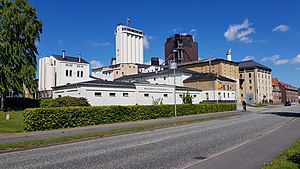
Bryggeriet Fuglsang
Fuglsangs bygninger i Haderslev
Bryggeriet Fuglsangs bygninger i Haderslev
Bryggeriet Fuglsang blev etableret i 1865 i Haderslev. I 1879 gik produktionen så godt at det besluttedes at bygge eget malteri. I 1929 blev selskabet omdannet til aktieselskab for at dække kapitalbehov. I 1933 fik bryggeriet licens til at fremstille og sælge Chabeso i Danmark, Norge og Island, hvilket var en meget stor succes. I 1933 brændte maltfabrikken, men blev hurtigt genopbygget. Under 2. verdenskrig blev produktionen på maltfabrikken omlagt til at fremstille kaffeerstatning.